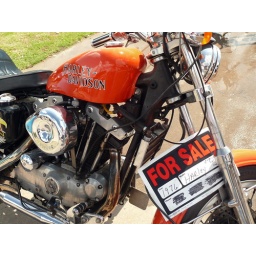
The orange in the &amp;quot;For Sale&amp;quot; sign matched the bike so nicely. Trader's Village Flea Market, Houston, TX